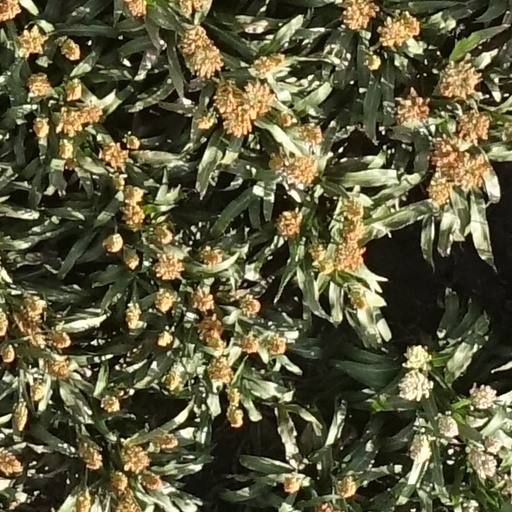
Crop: sorghum